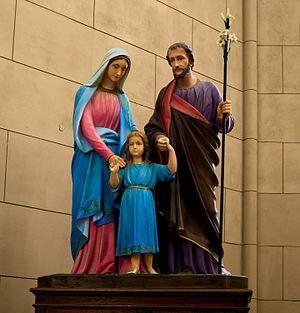
Statue de la Sainte-Famille en la Basilique Notre-Dame de Luján